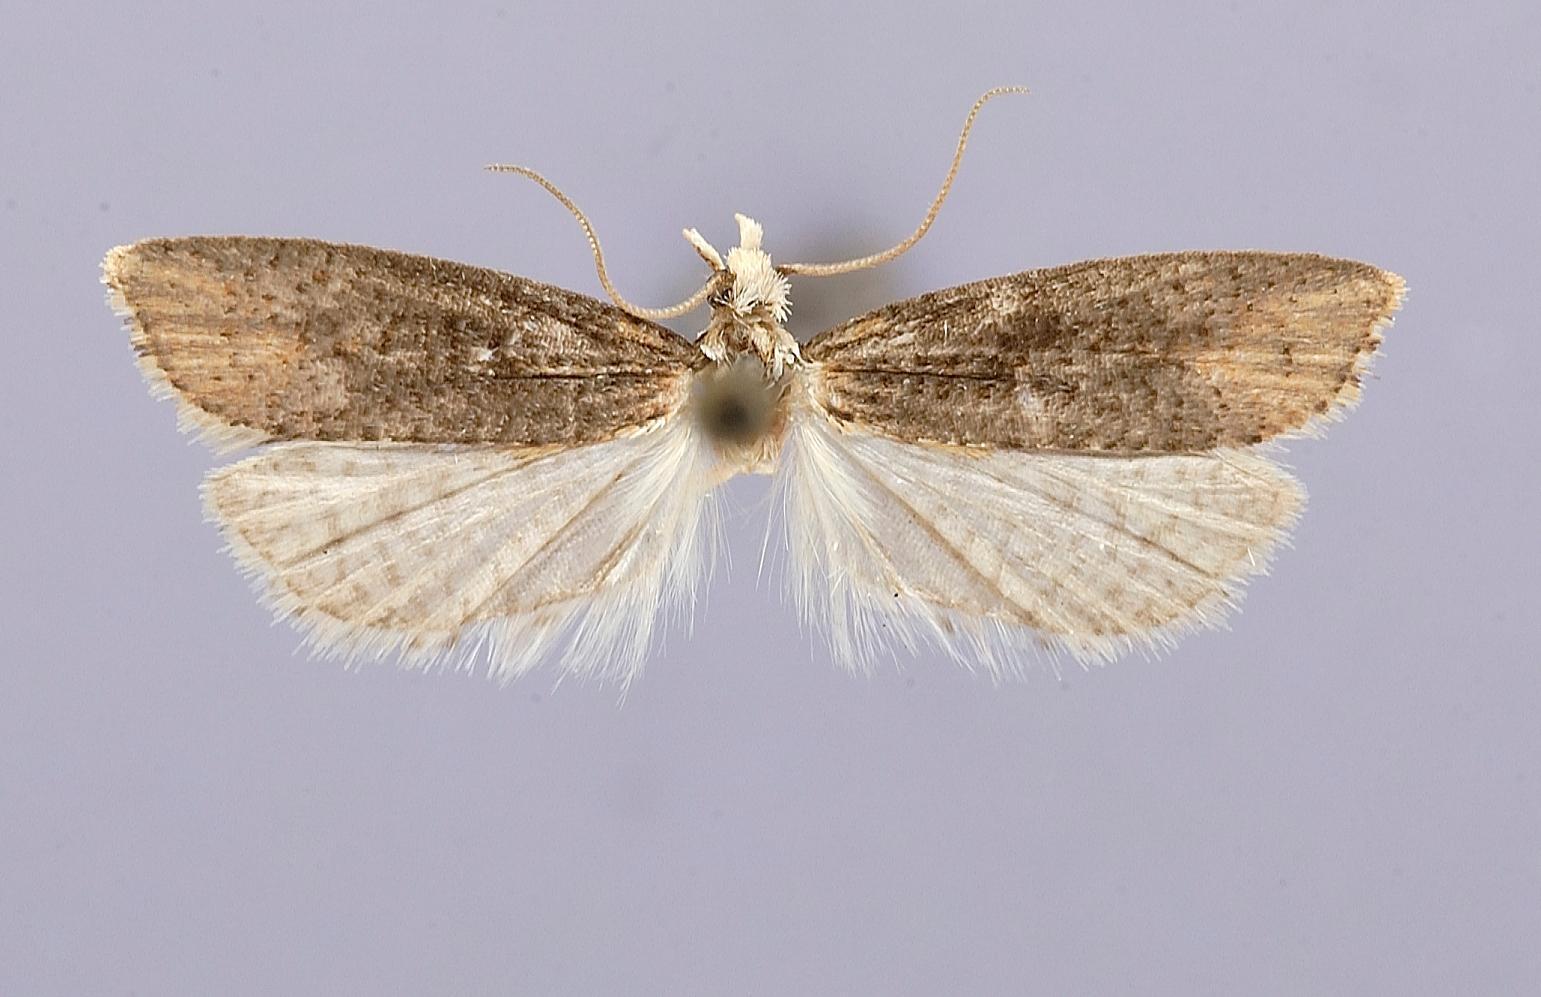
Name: Eriotortrix iresinephora
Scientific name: Eriotortrix iresinephora Razowski, 1988
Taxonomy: Animalia, Arthropoda, Insecta, Lepidoptera, Tortricidae
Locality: Bogotá, Chico, Bogotá, Colombia
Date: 23 Jan 1959